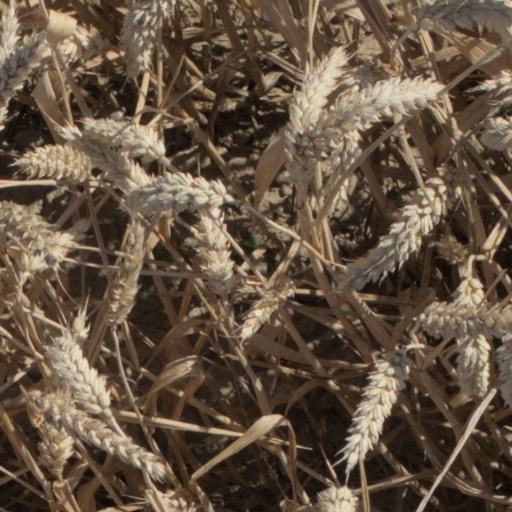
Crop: wheat